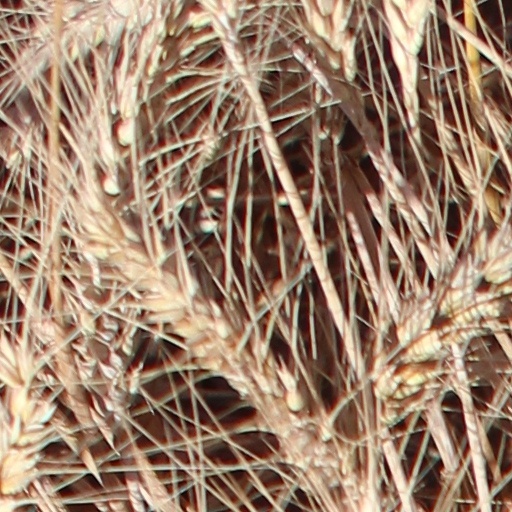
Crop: wheat